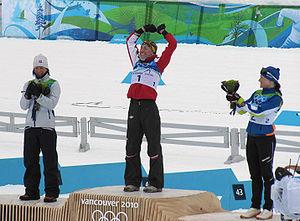
Aino-Kaisa Saarinen, née le 1ᵉʳ février 1979 à Hollola en Finlande, est une fondeuse finlandaise qui a commencé sa carrière en 1998. Elle est considérée comme l'une des meilleures fondeuses des années 2000 et 2010, notamment dans le style classique. Au cours de sa carrière, elle a notamment remporté deux médailles d'argent aux Jeux olympiques d'hiver en 2014 et trois médailles de bronze en 2006 et 2010. Aux Championnats du monde, elle est la grande vedette des Mondiaux de 2009 à Liberec où elle gagne quatre médailles dont trois titres, au total ce sont huit médailles aux Championnats du monde entre 2007 et 2011 qu'elle a remporté. En Coupe du monde, elle compte quarante-sept podiums dont trois victoires individuelles et trois victoires collectives, et s'est classée troisième au classement général 2009. Dans les compétitions par étapes, son meilleur résultat est une seconde place au Tour de ski 2009 derrière sa compatriote Virpi Kuitunen.
Justyna Maria Kowalczyk, née le 19 janvier 1983 à Limanowa, est une fondeuse polonaise qui a commencé sa carrière en 2000. Elle est l'une des meilleures fondeuses de l'histoire. Elle a remporté cinq médailles olympiques dont deux titres en 2010 et 2014, huit médailles aux Championnats du monde dont deux titres, tous deux obtenus lors de l'édition 2009 de Liberec, et quatre gros globes de cristal en 2009, 2010, 2011 et 2013. Elle compte soixante-quatre podiums dont trente et une victoires individuelles depuis 2006. Elle présente l'un des plus beaux palmarès du ski de fond où seul le Nordic Opening manque à son palmarès malgré deux podiums. Elle est élue sportive polonaise de l'année en 2009, 2010, 2011 et 2012.